Race 3

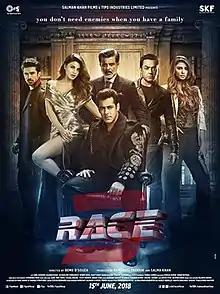
Theatrical release poster

Race 3 is a 2018 Indian Hindi-language neo-noir action crime film directed by Remo D'Souza and Written by Kiran Kotrial and Shiraz Ahmed, produced under Tips Industries and Salman Khan Films. The film features Anil Kapoor, Salman Khan, Bobby Deol, Jacqueline Fernandez, Daisy Shah, and Saqib Saleem. It serves as the stand-alone sequel and the third installment of the "Race film series" which started with "Race" in 2008 and "Race 2" in 2013.